Self-pollination

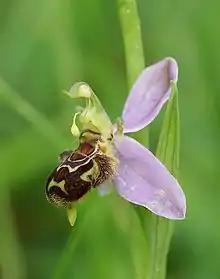
One type of automatic self-pollination occurs in the orchid "Ophrys apifera". One of the two pollinia bends itself towards the stigma.

Self-pollination is a form of pollination in which pollen arrives at the stigma of a flower (in flowering plants) or at the ovule (in gymnosperms) of the same plant. The term cross-pollination is used for the opposite case, where pollen from one plant moves to a different plant.